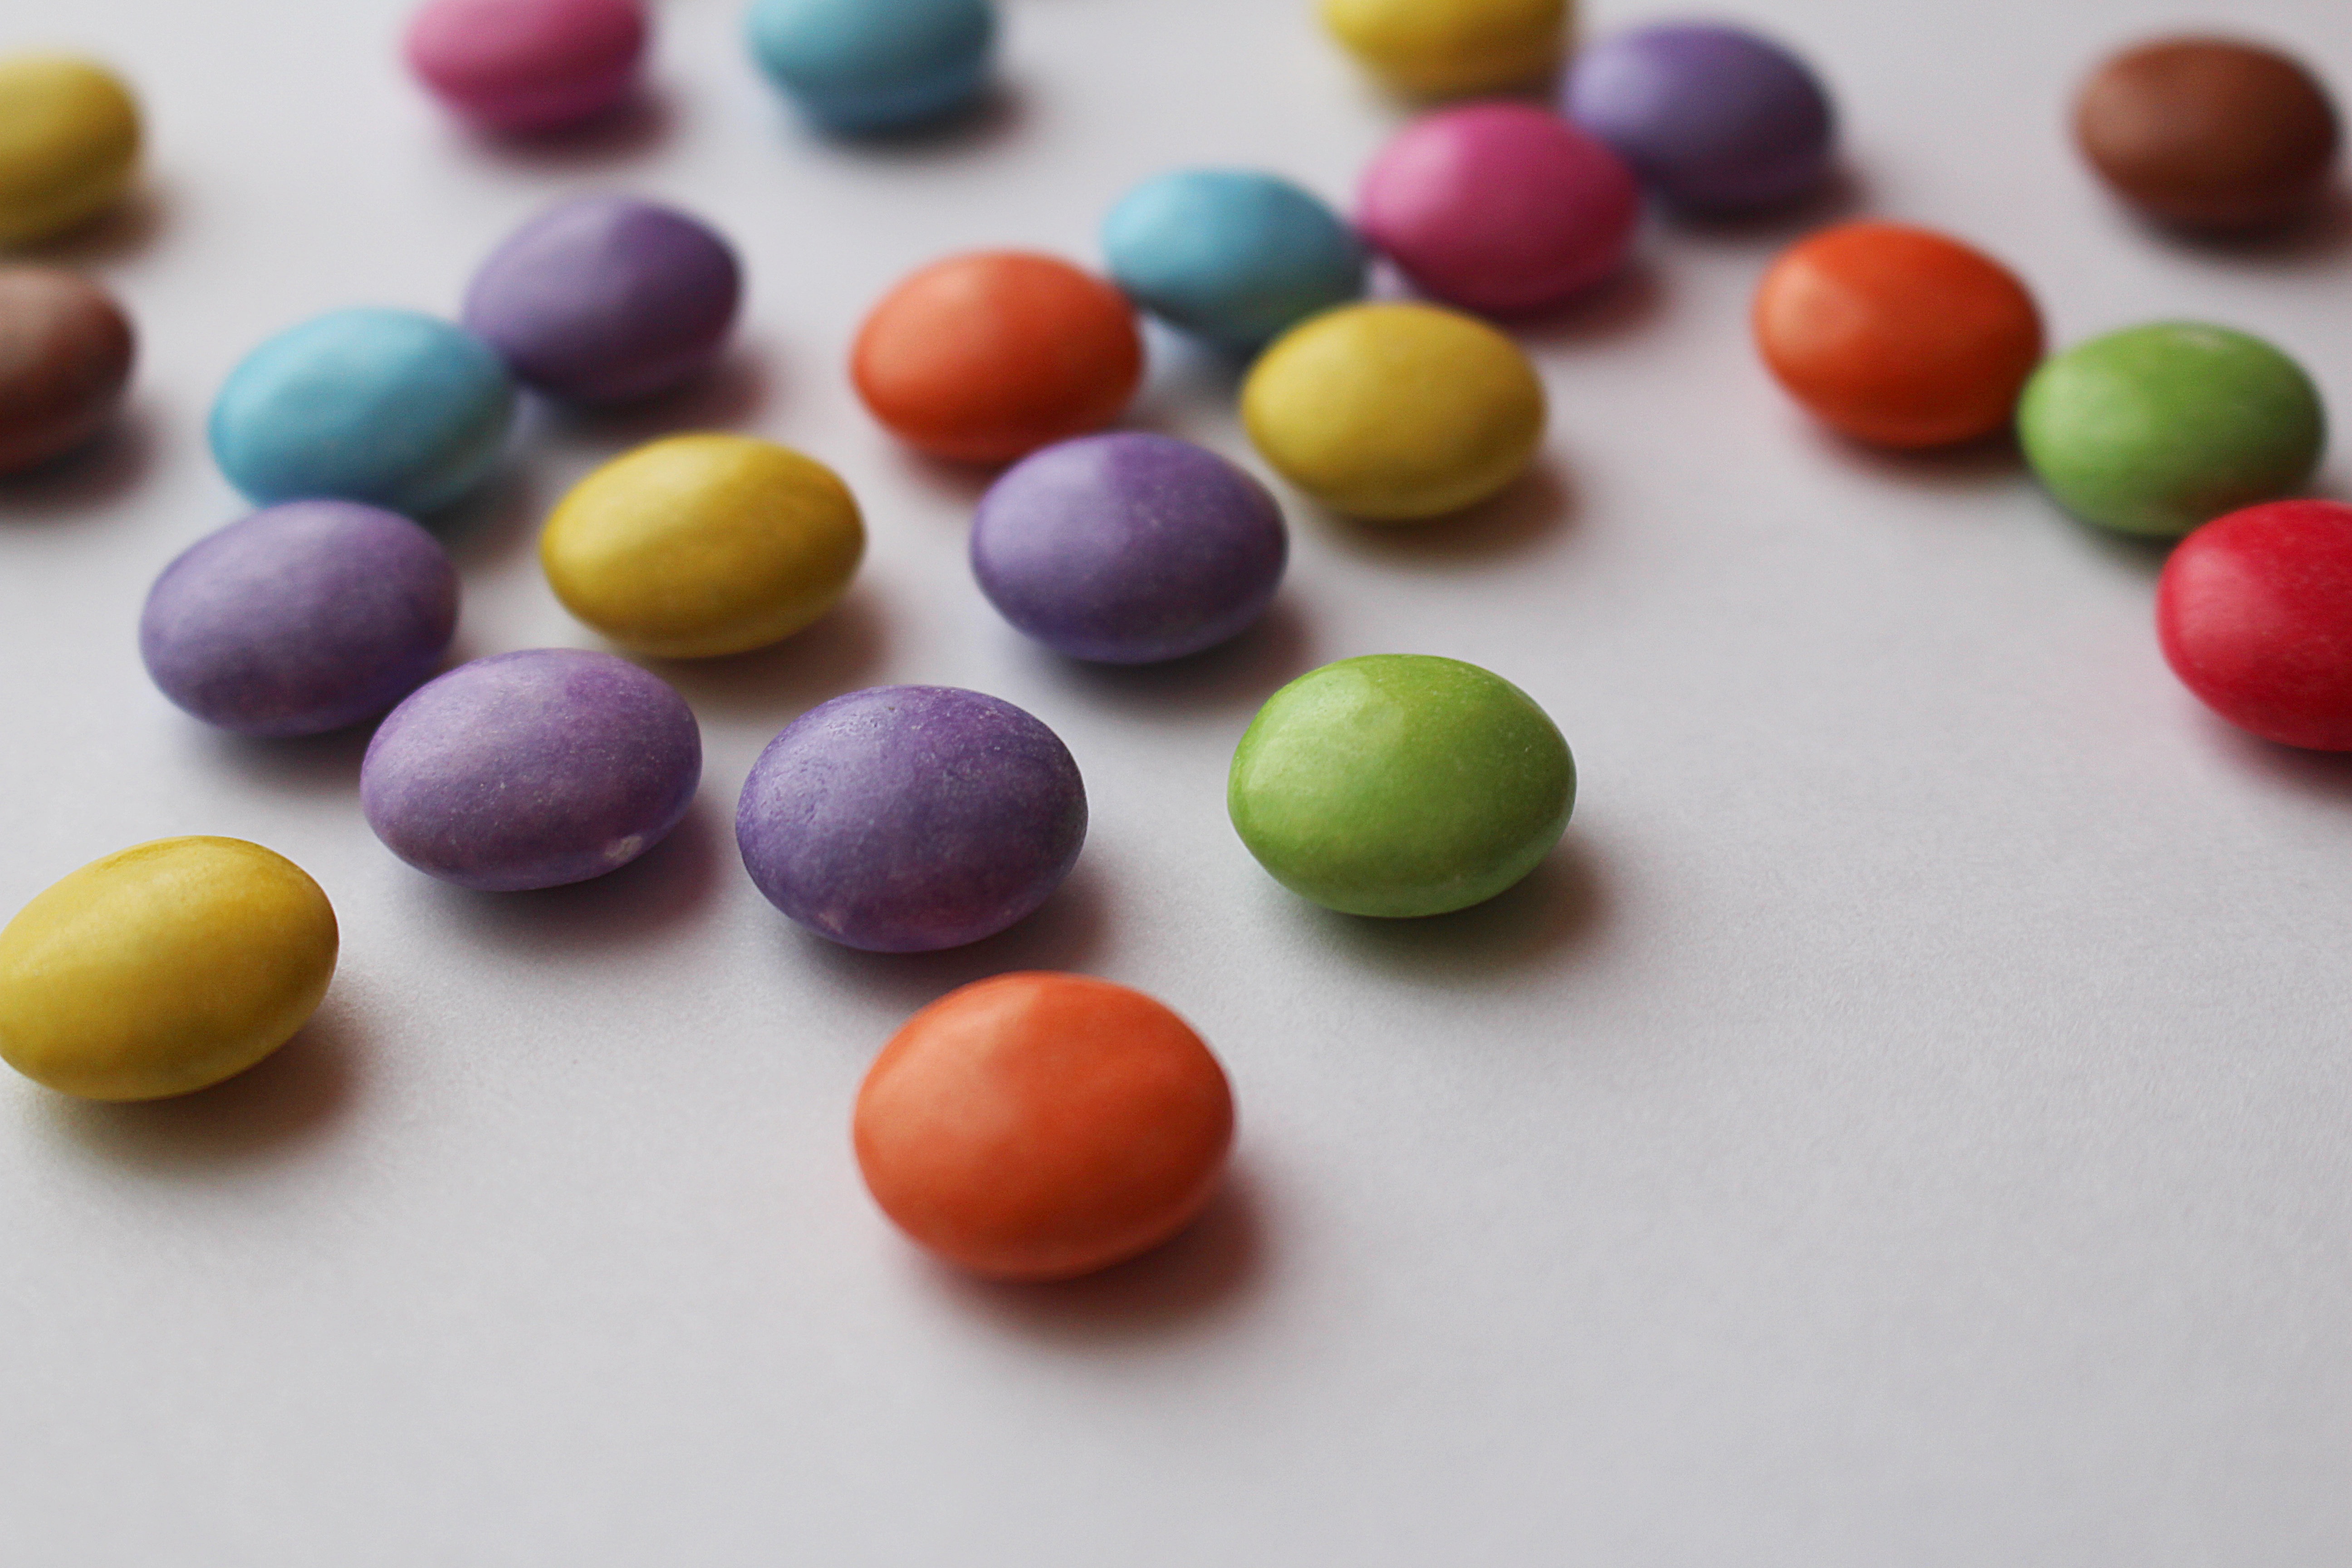
petal, food, produce, color, colorful, bead, dessert, candy, sweetness, treat, confectionery